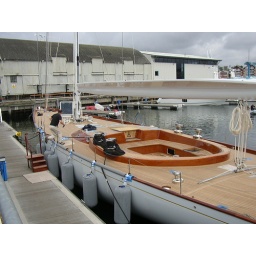
The largest wooden sailing boat built in England since the 1930's.Called the Gaia she will be based in Kingston Jamaica.